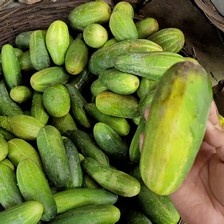
Label: cucumber